Sixth Buddhist council

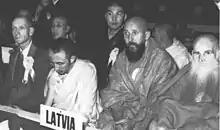
(German Buddhist delegate), Kushok Bakula Rinpoche, Friedrich Voldemar Lustig, and Karl Tõnisson (on the right) represented Latvia as delegates at the congress of the World Buddhist Federation in Rangoon 1954 at the opening of the Sixth Buddhist Council

The Council was convened 83 years after the Burmese Fifth Buddhist council was held in Mandalay. The Council commenced proceedings on Vesak, 17 May 1954, in order to allow sufficient time to conclude its work on Vesak, 24 May 1956, the day marking the 2500-year celebration of Gautama Buddha's Parinibbāna according to traditional Theravada dating.